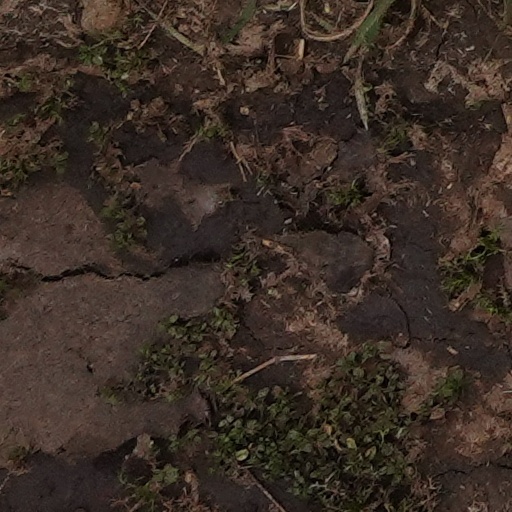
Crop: wheat